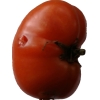
Label: tomato